Cheb Bilal

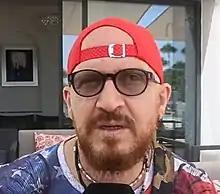
Cheb Bilal 2021

Bilal Mouffok (born 23 July 1966), known professionally as Cheb Bilal, is an Algerian raï singer, He produces traditional music that includes instruments like congas and violins.